City of South Barwon

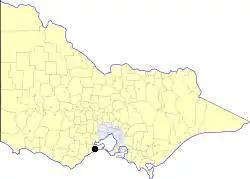
Location in Victoria

The City of South Barwon was a local government area in Victoria, Australia, which contained a number of Geelong suburbs south of the Barwon River, and extending to Torquay in the south and Barwon Heads to the east. The city covered an area of , and existed from 1863 until 1994.